Rajput (film)

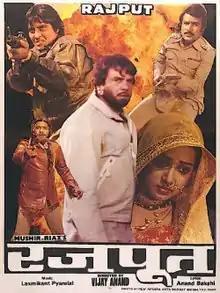
Poster

Rajput is a 1982 Hindi romantic action film starring Dharmendra, Vinod Khanna, Rajesh Khanna, Hema Malini, Tina Munim and Ranjeeta Kaur. It was directed by Vijay Anand. The film took many years for its completion. As per Boxofficeindia.com, it was the ninth highest-grossing film of 1982.